Chic Harley

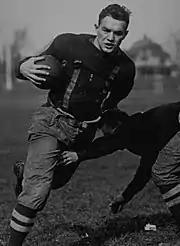
Harley playing for the Buckeyes

Charles Wesley "Chic" Harley (September 15, 1895 – April 21, 1974) was an American football player and athlete, often credited with bringing Ohio State University's football program to national attention. Harley was Ohio State's first consensus first-team All-American selection and first three-time All-America selection. In 1951, he became a charter inductee in the College Football Hall of Fame.